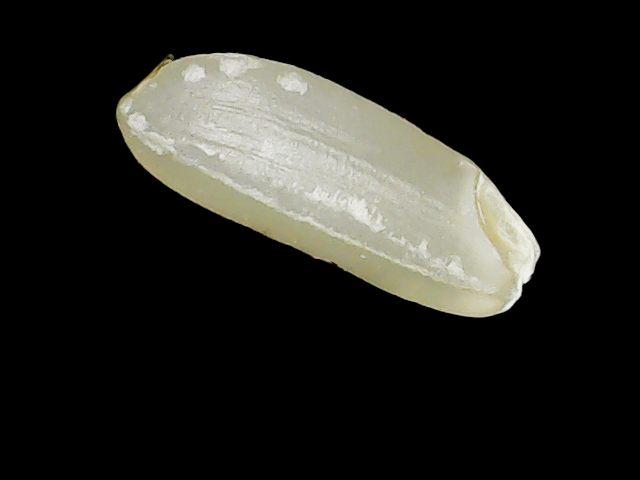
Rice variety: Binadhan23